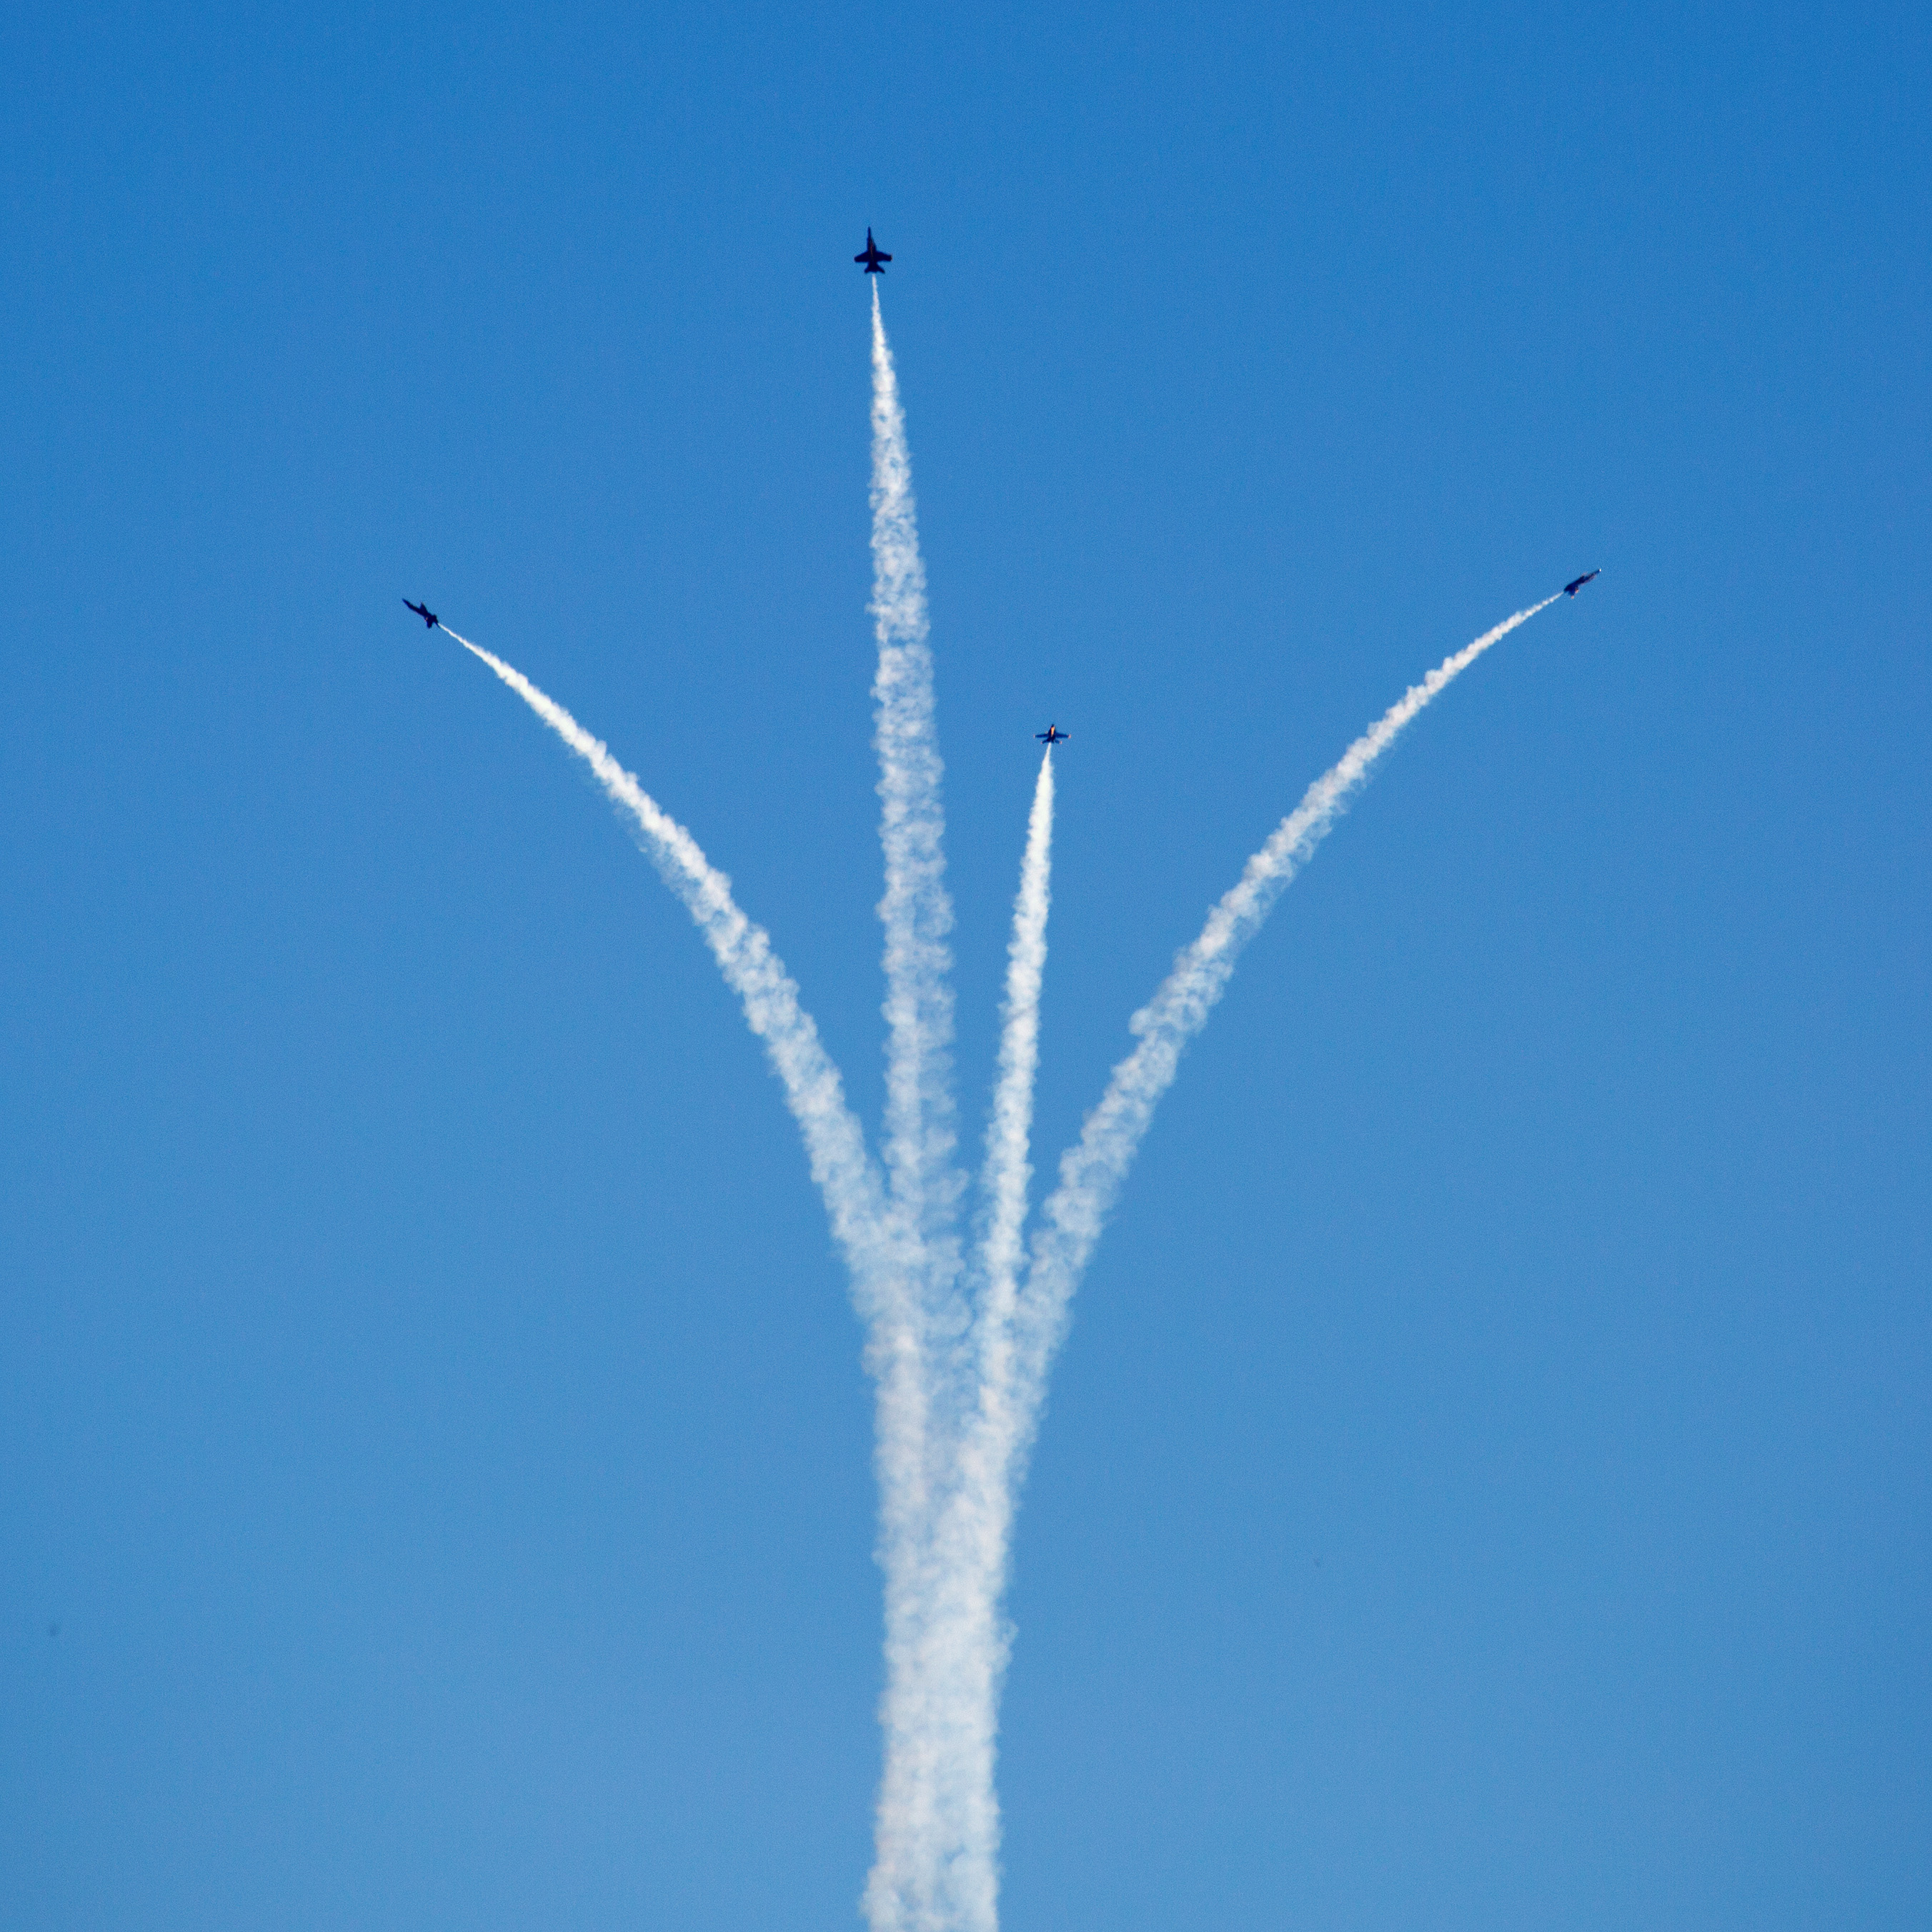
branch, wing, sky, wind, frost, blue, usnavy, sacramento, blueangels, fleurdelis, fa18hornets, atmosphere of earth